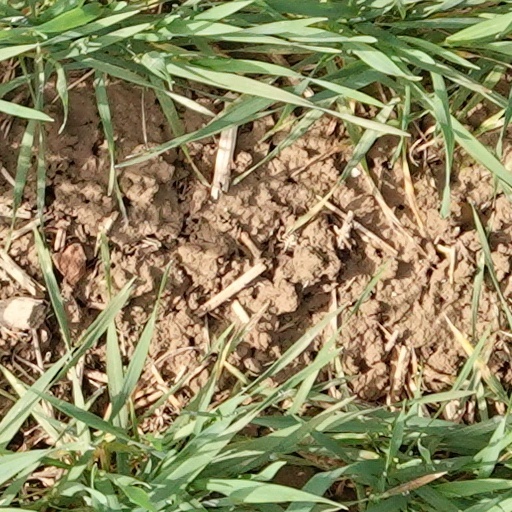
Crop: wheat